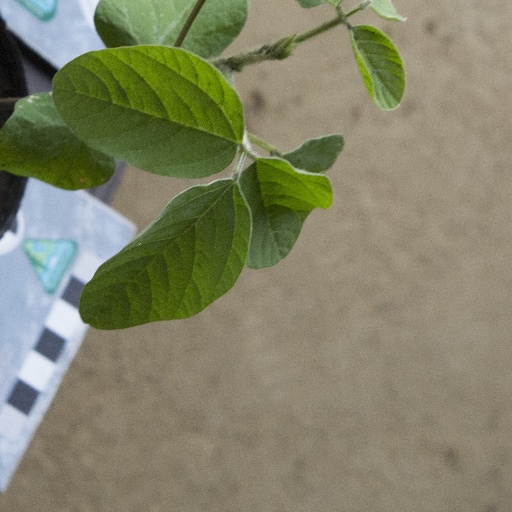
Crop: soybean